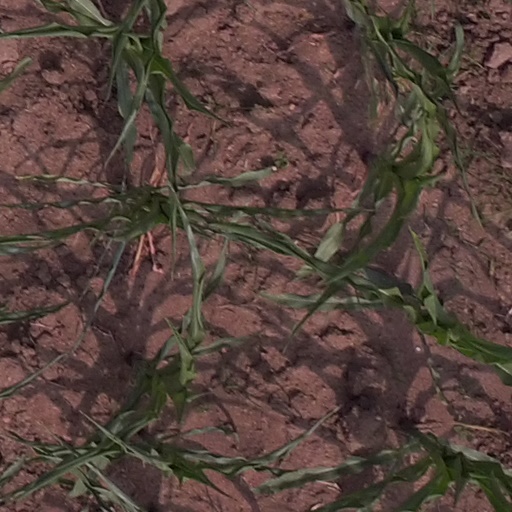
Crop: maize; corn